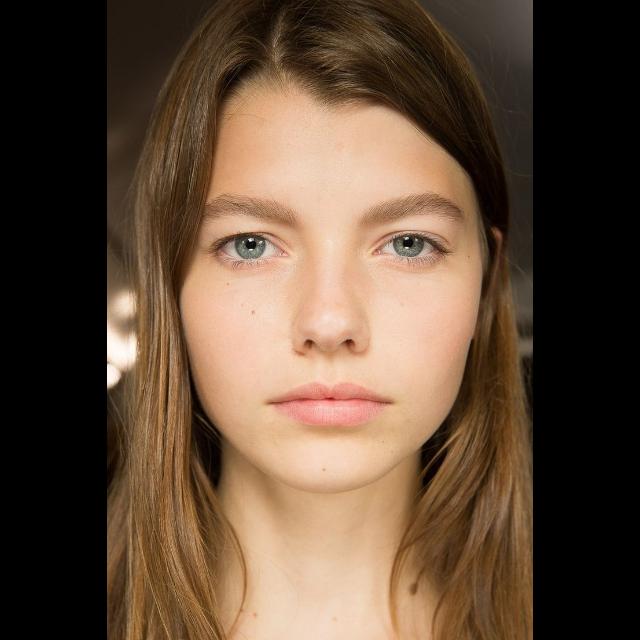
Portrait style: Real Portrait